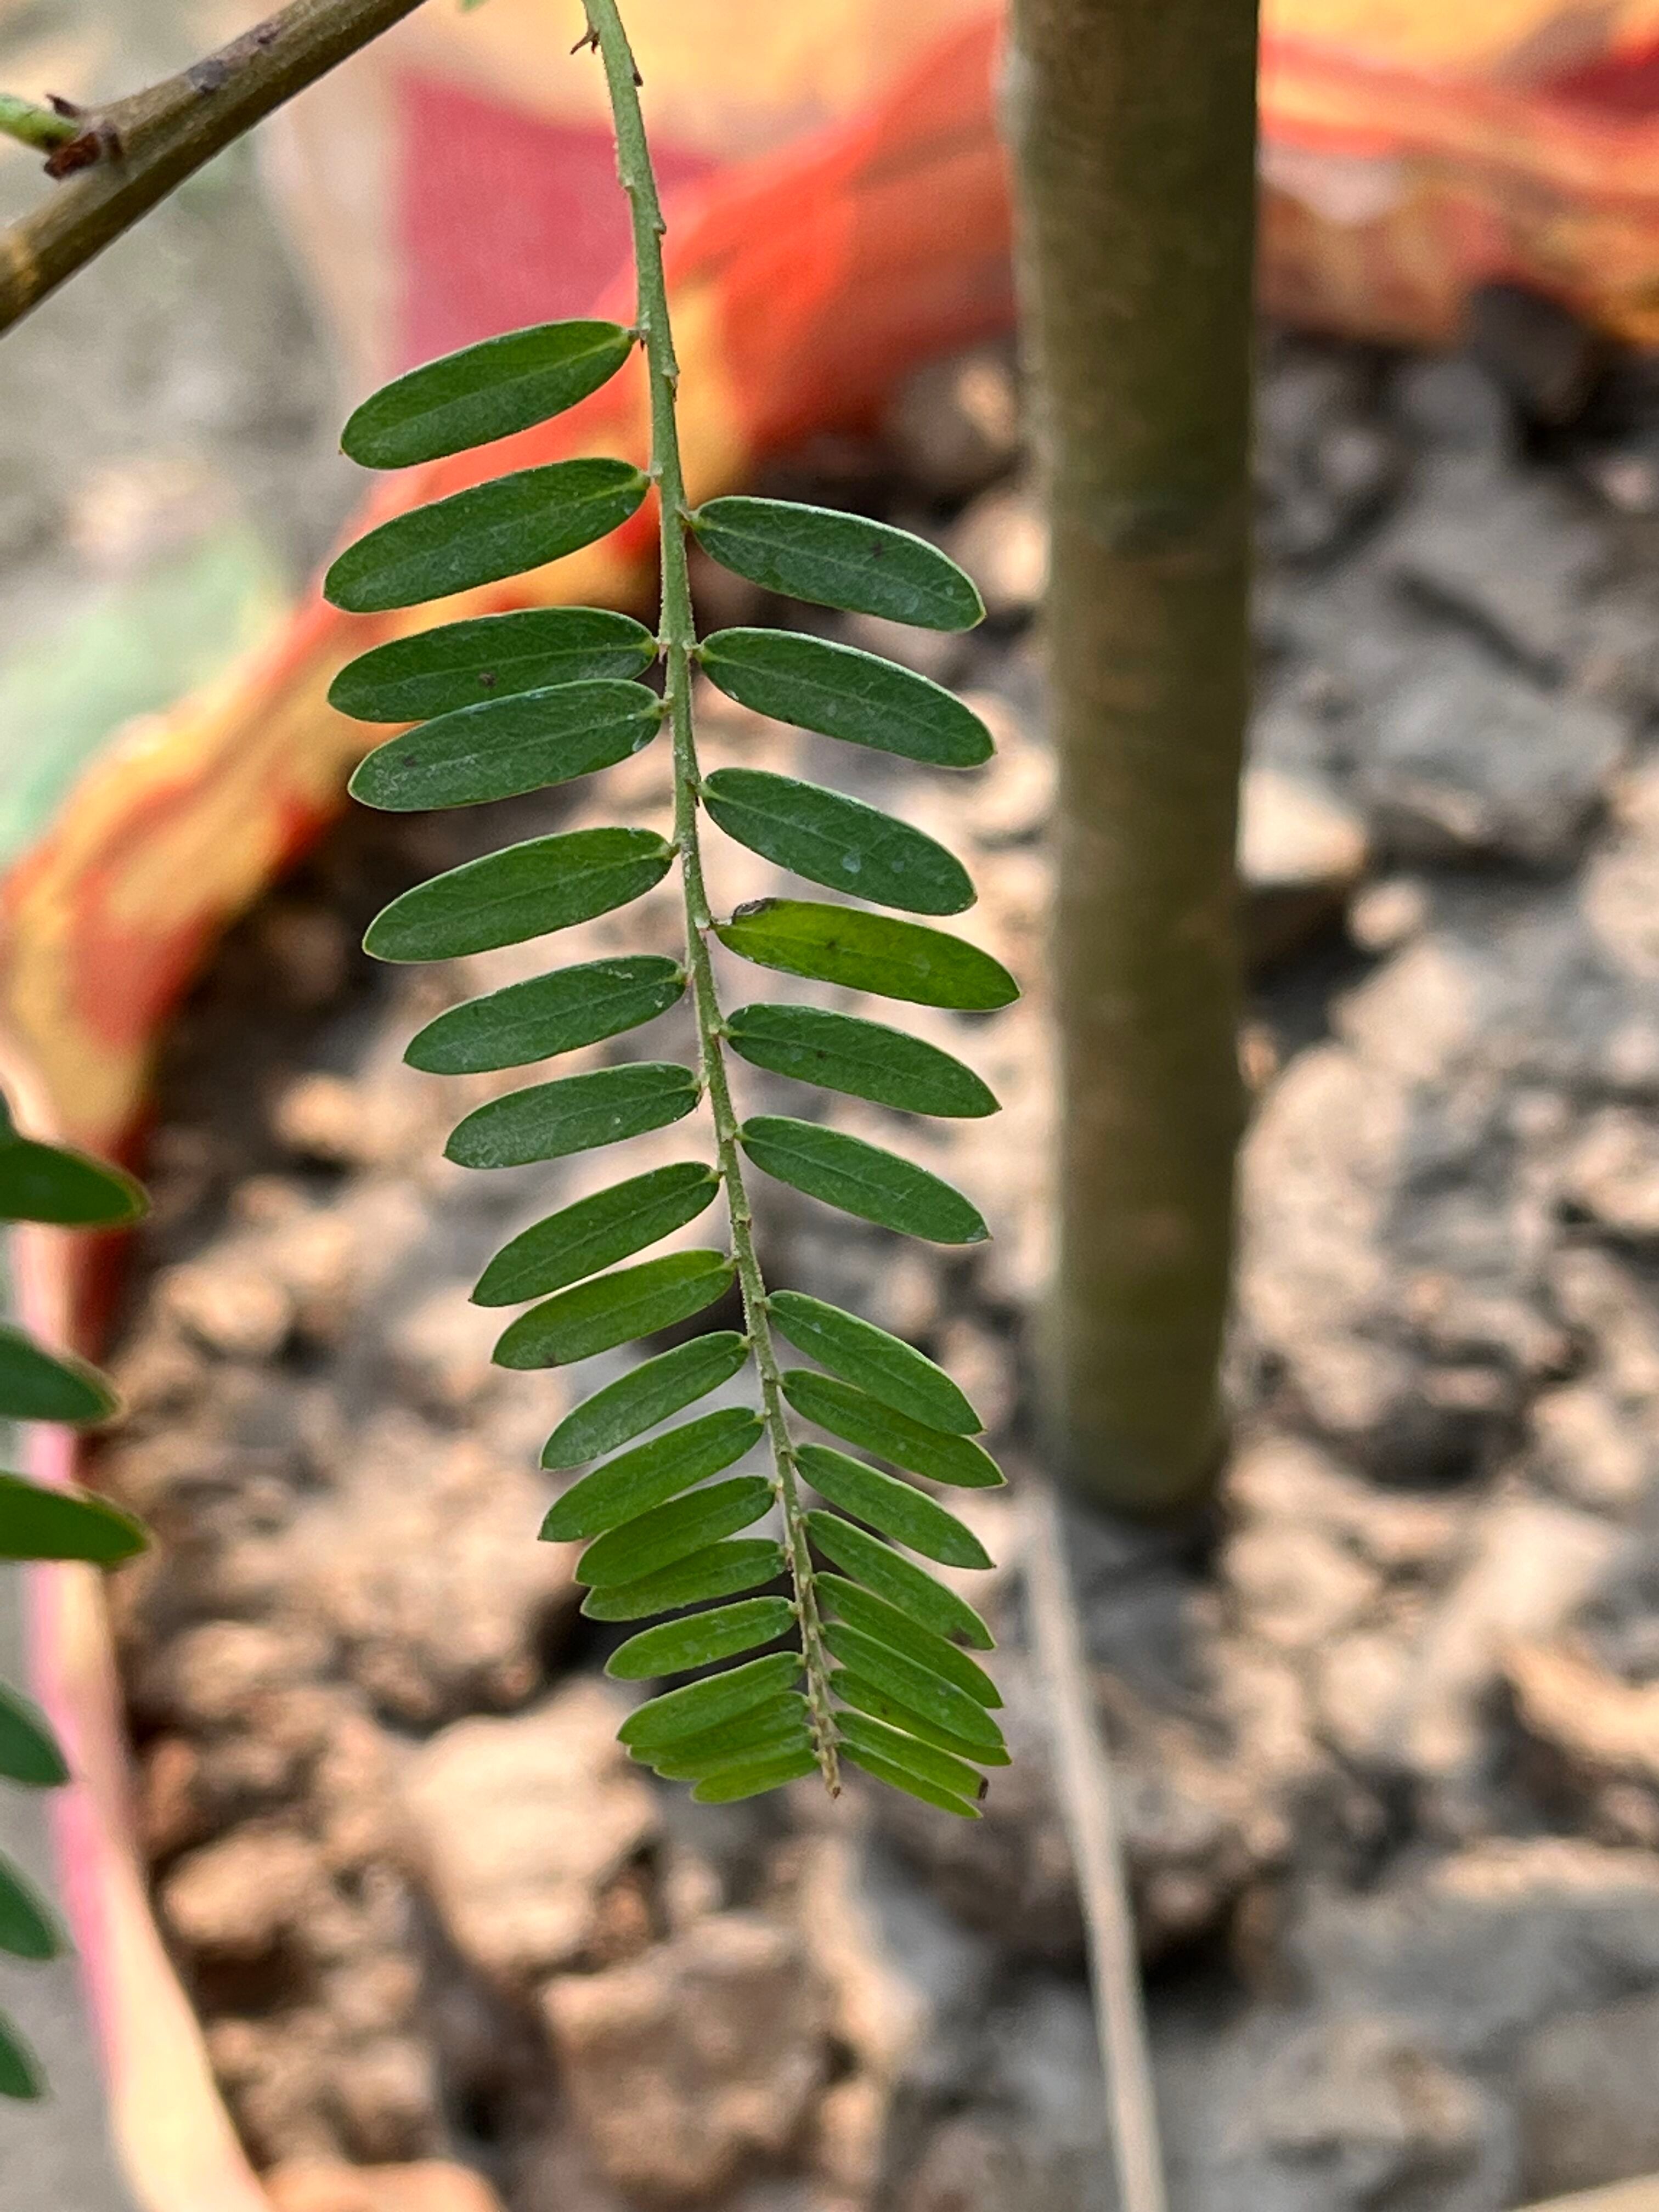
Plant species: phyllanthus-emblica